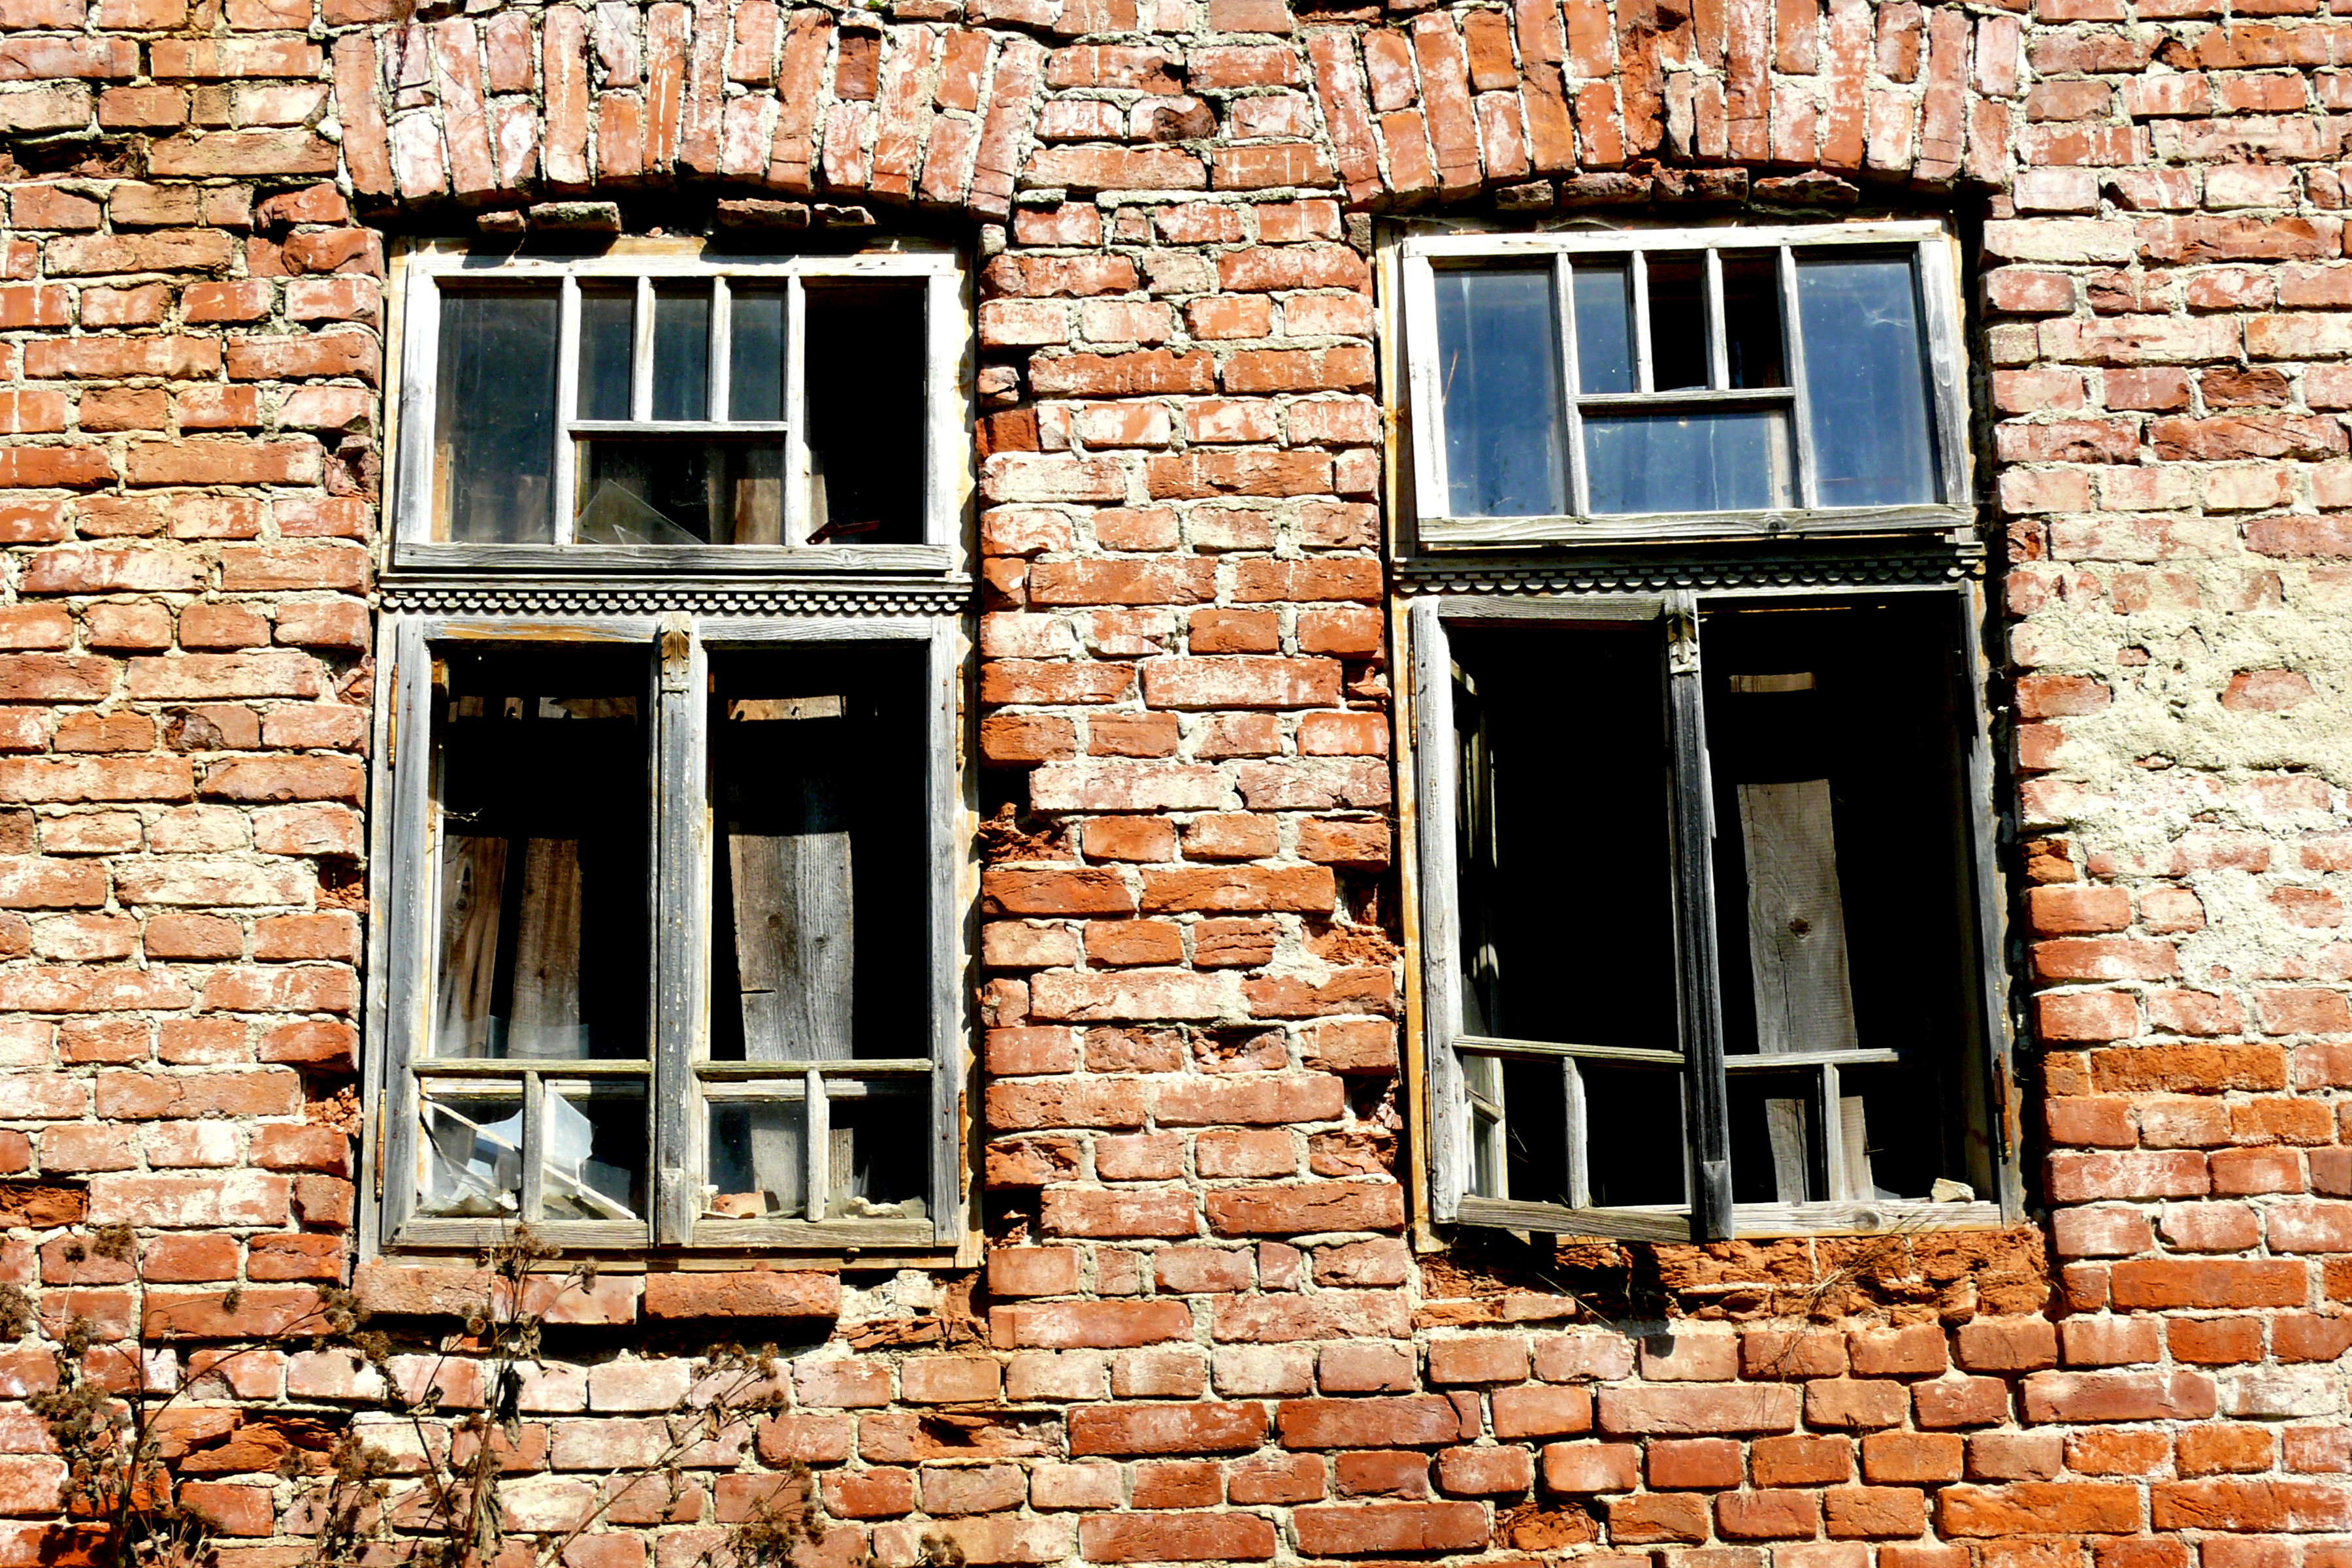
windows, old windows, old house, old, brick, window, wall, brickwork, fixture, rectangle, snapshot, Material property, building material, sash window, symmetry, daylighting